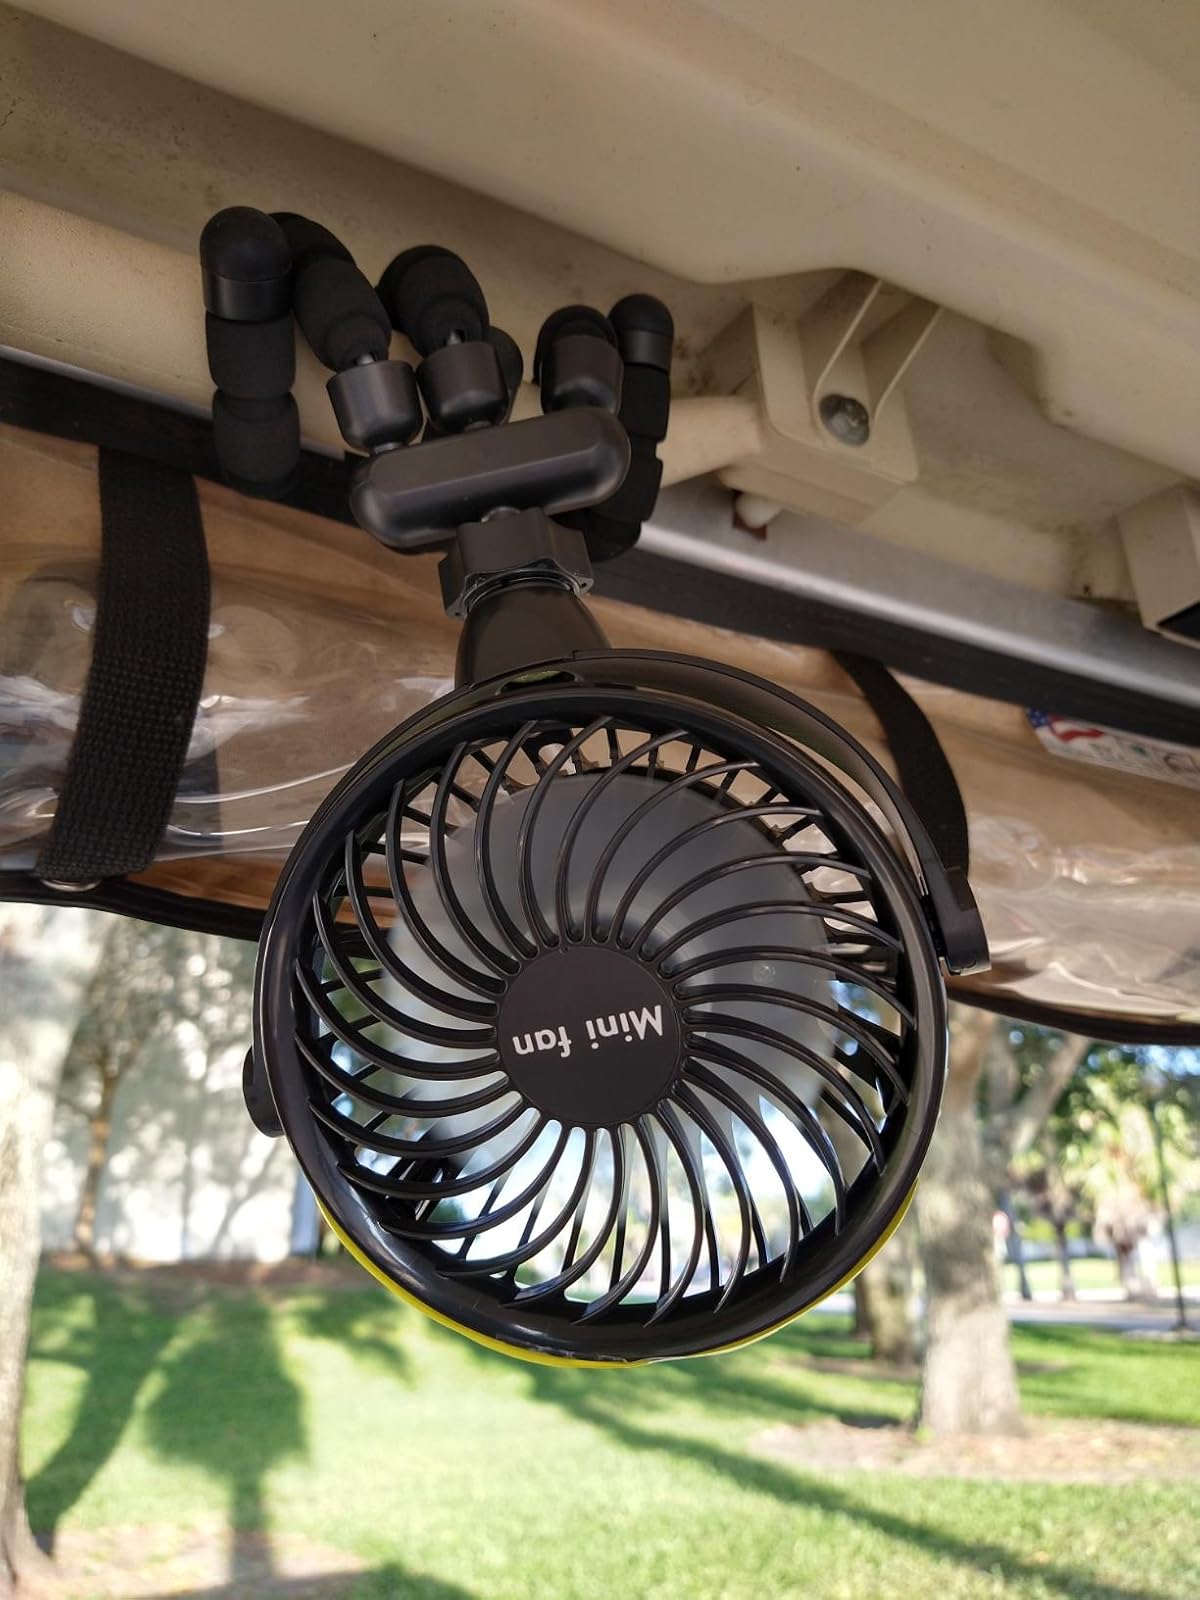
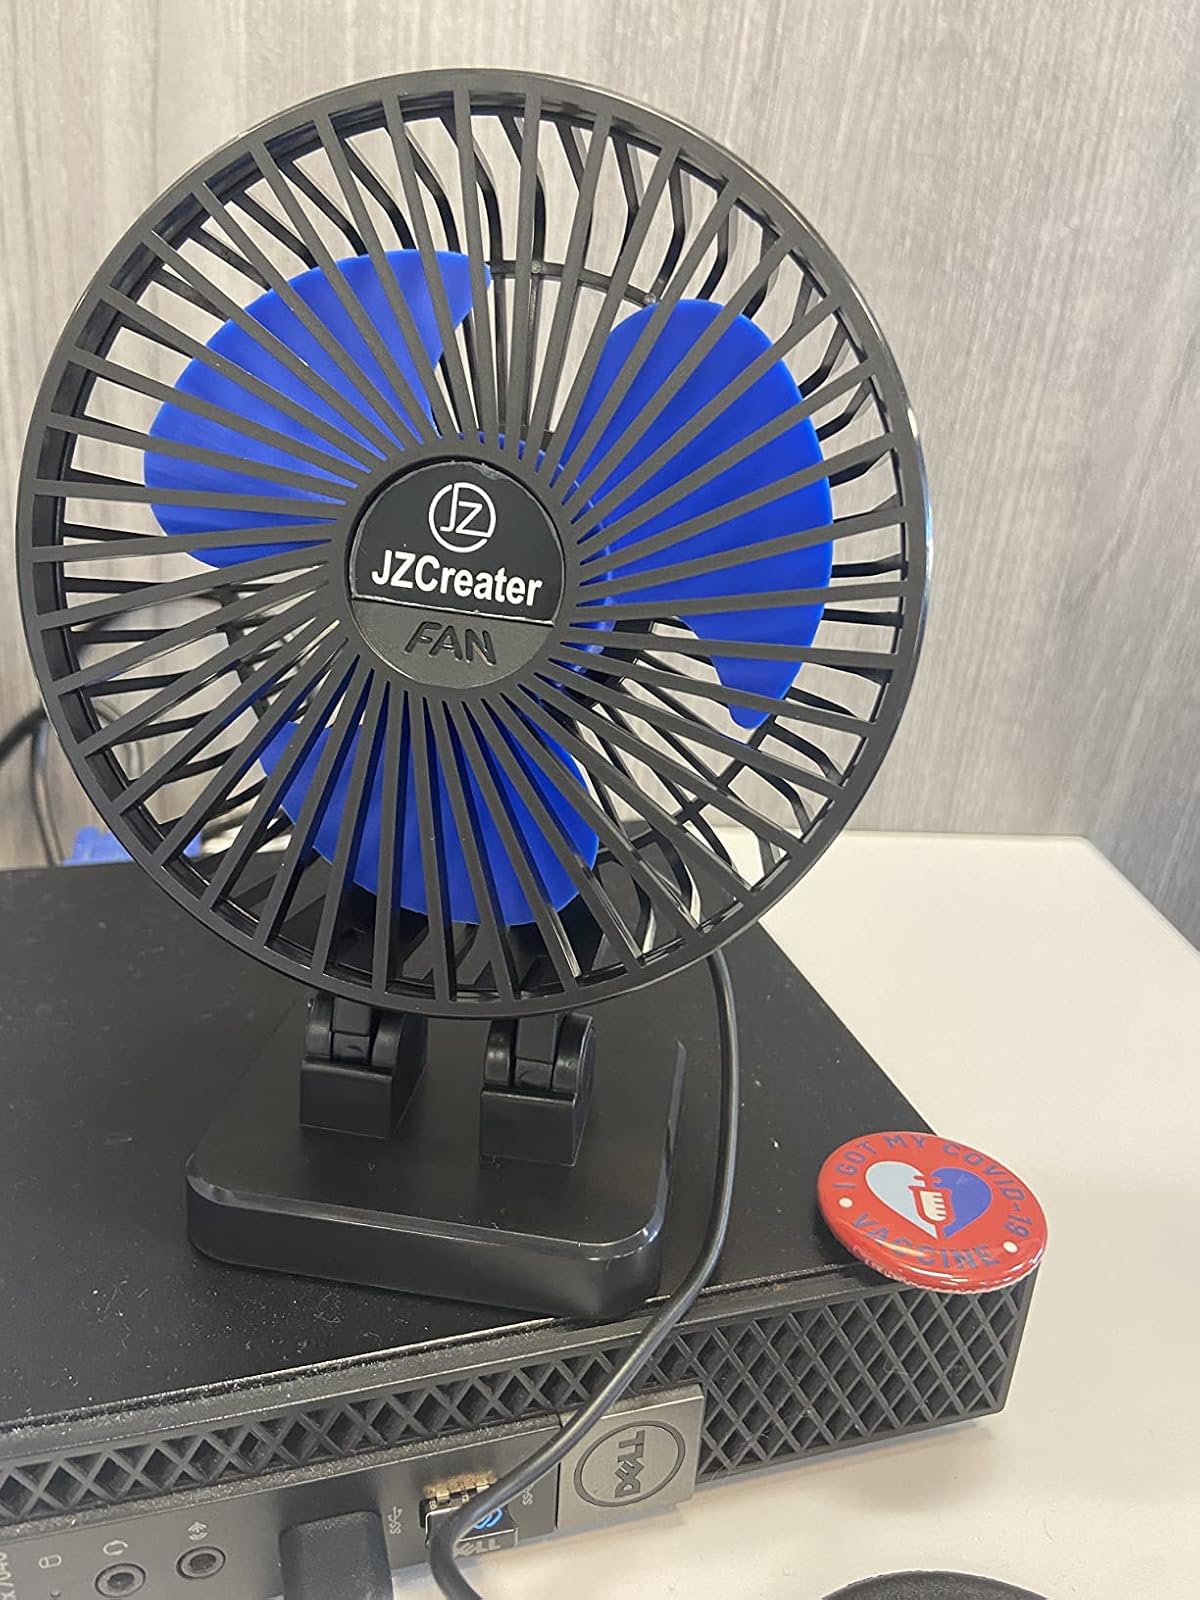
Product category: fan
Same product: no